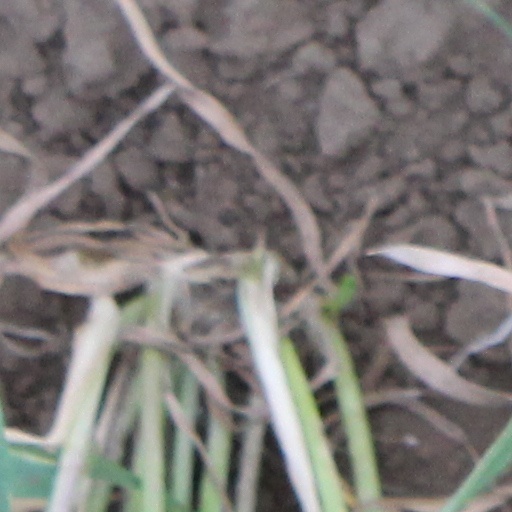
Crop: wheat